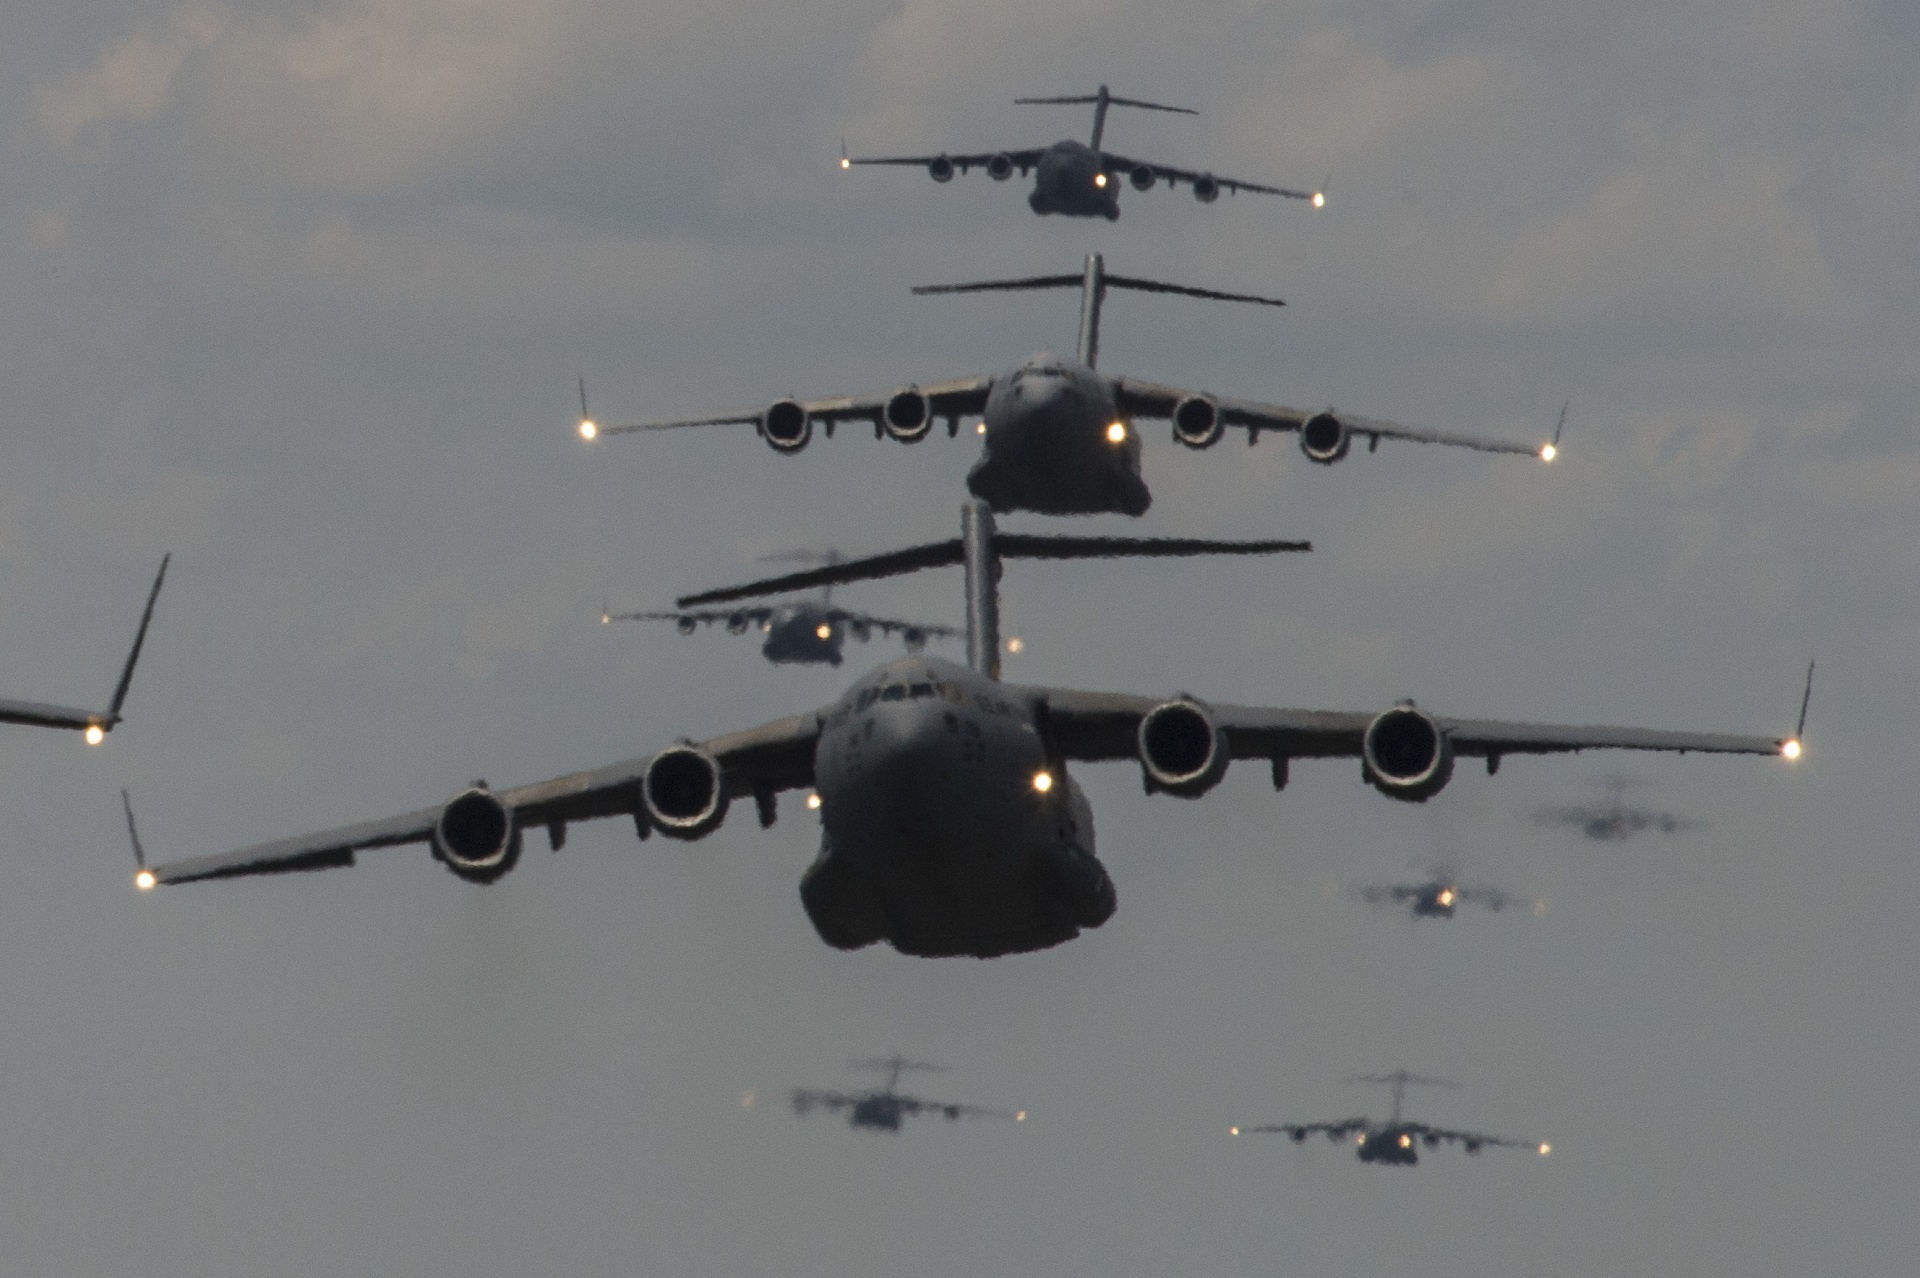
flying, airplane, plane, aircraft, formation, vehicle, airline, aviation, usa, helicopter, cargo, globemaster, rotorcraft, air force, jet aircraft, military aircraft, military jets, c 17, atmosphere of earth, helicopter rotor, military helicopter